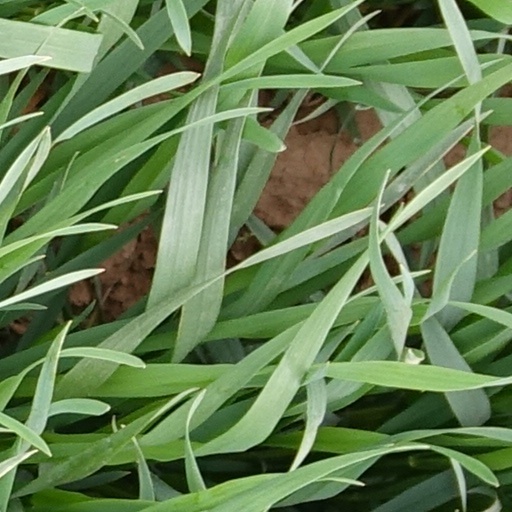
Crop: wheat